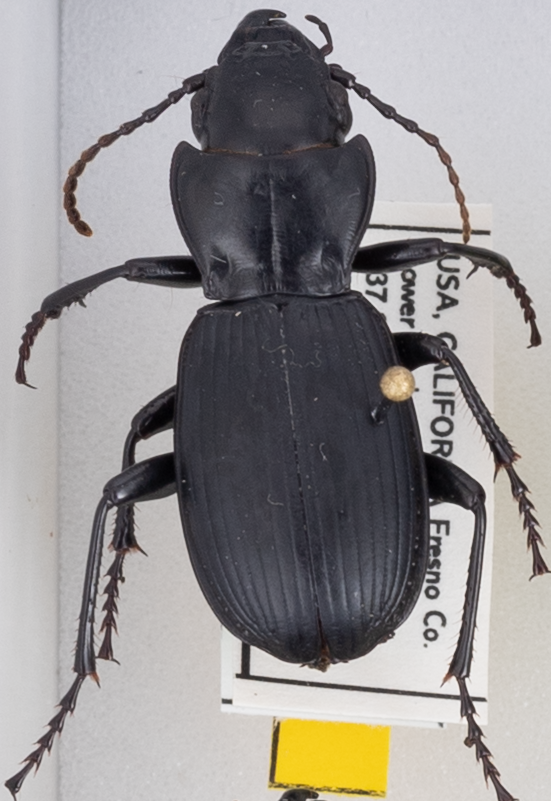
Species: Pterostichus lama
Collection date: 2021-06-08
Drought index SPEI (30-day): -1.194
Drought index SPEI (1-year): -2.09
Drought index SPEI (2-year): -2.09